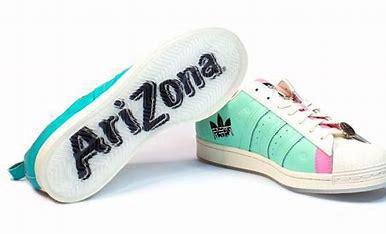
Brand: Adidas
Model: Arizona